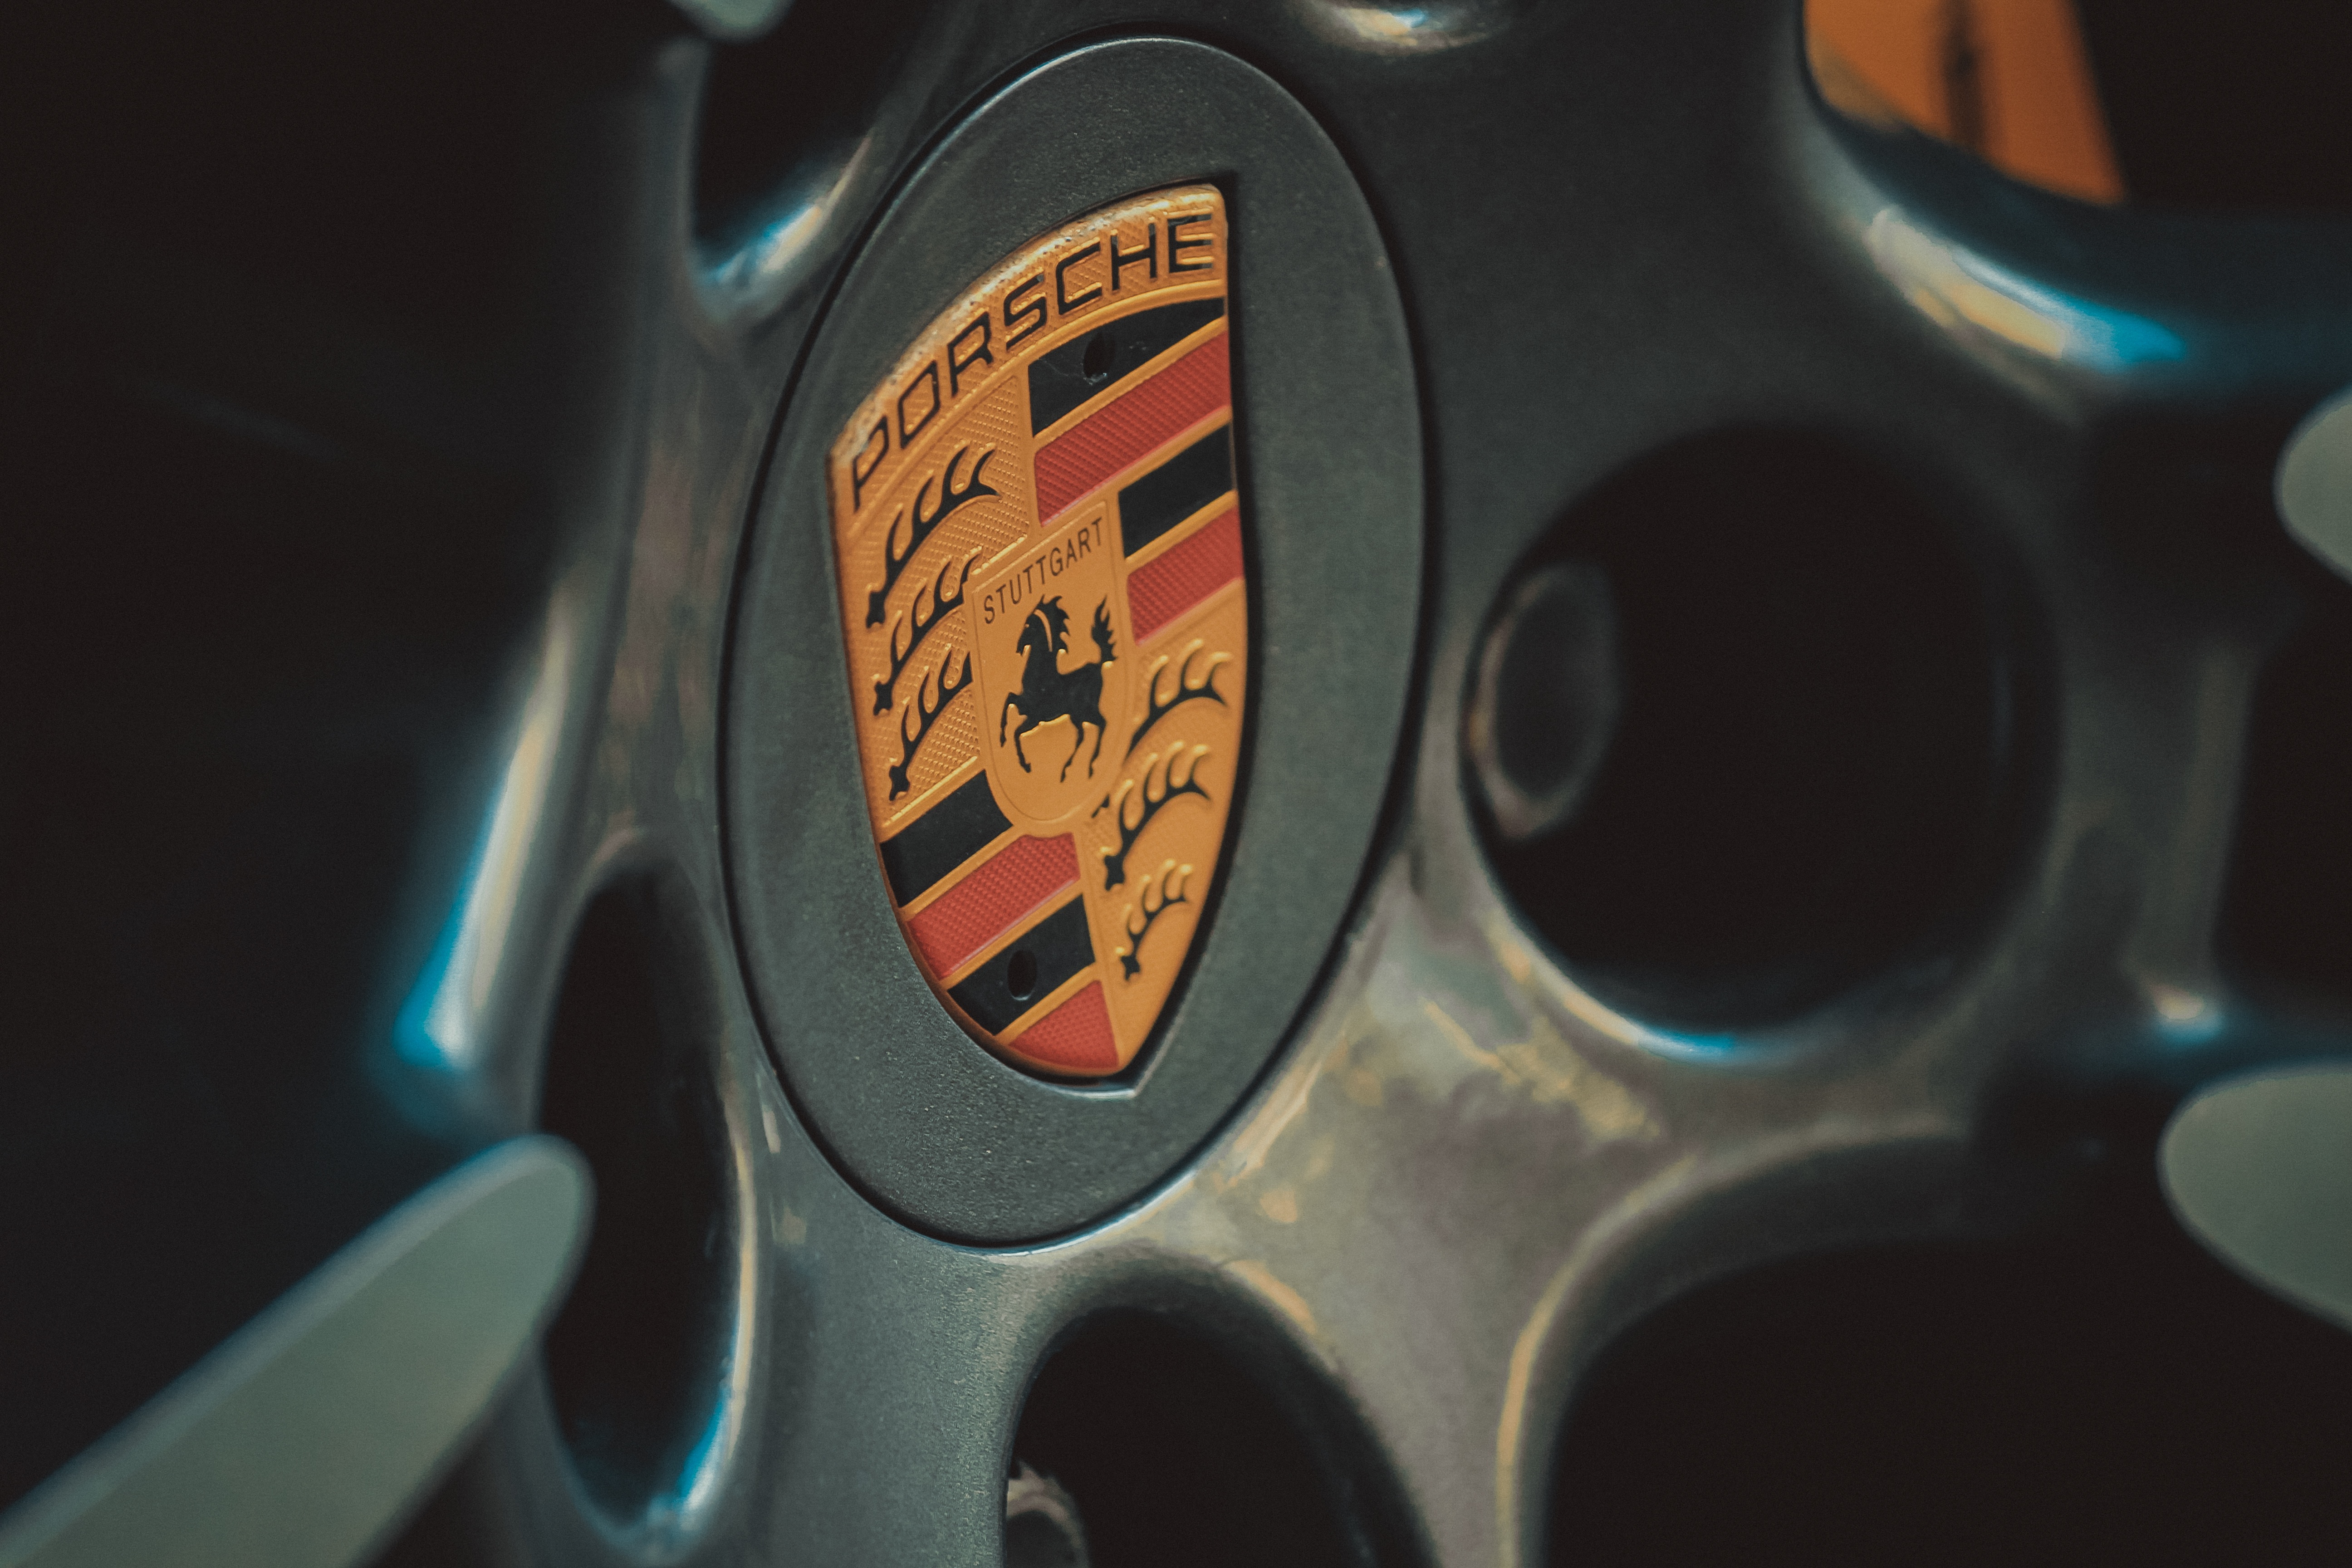
light, car, wheel, vehicle, steering wheel